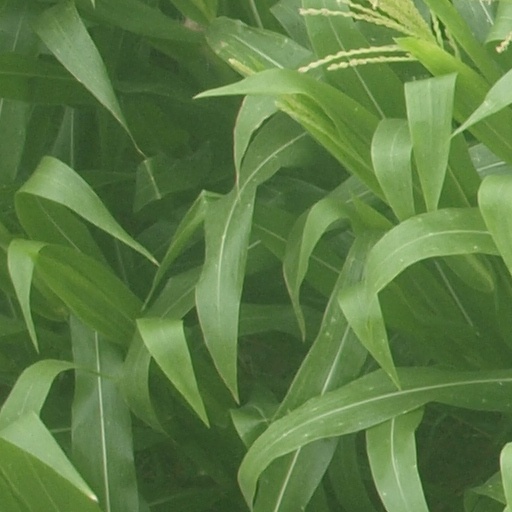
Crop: maize; corn